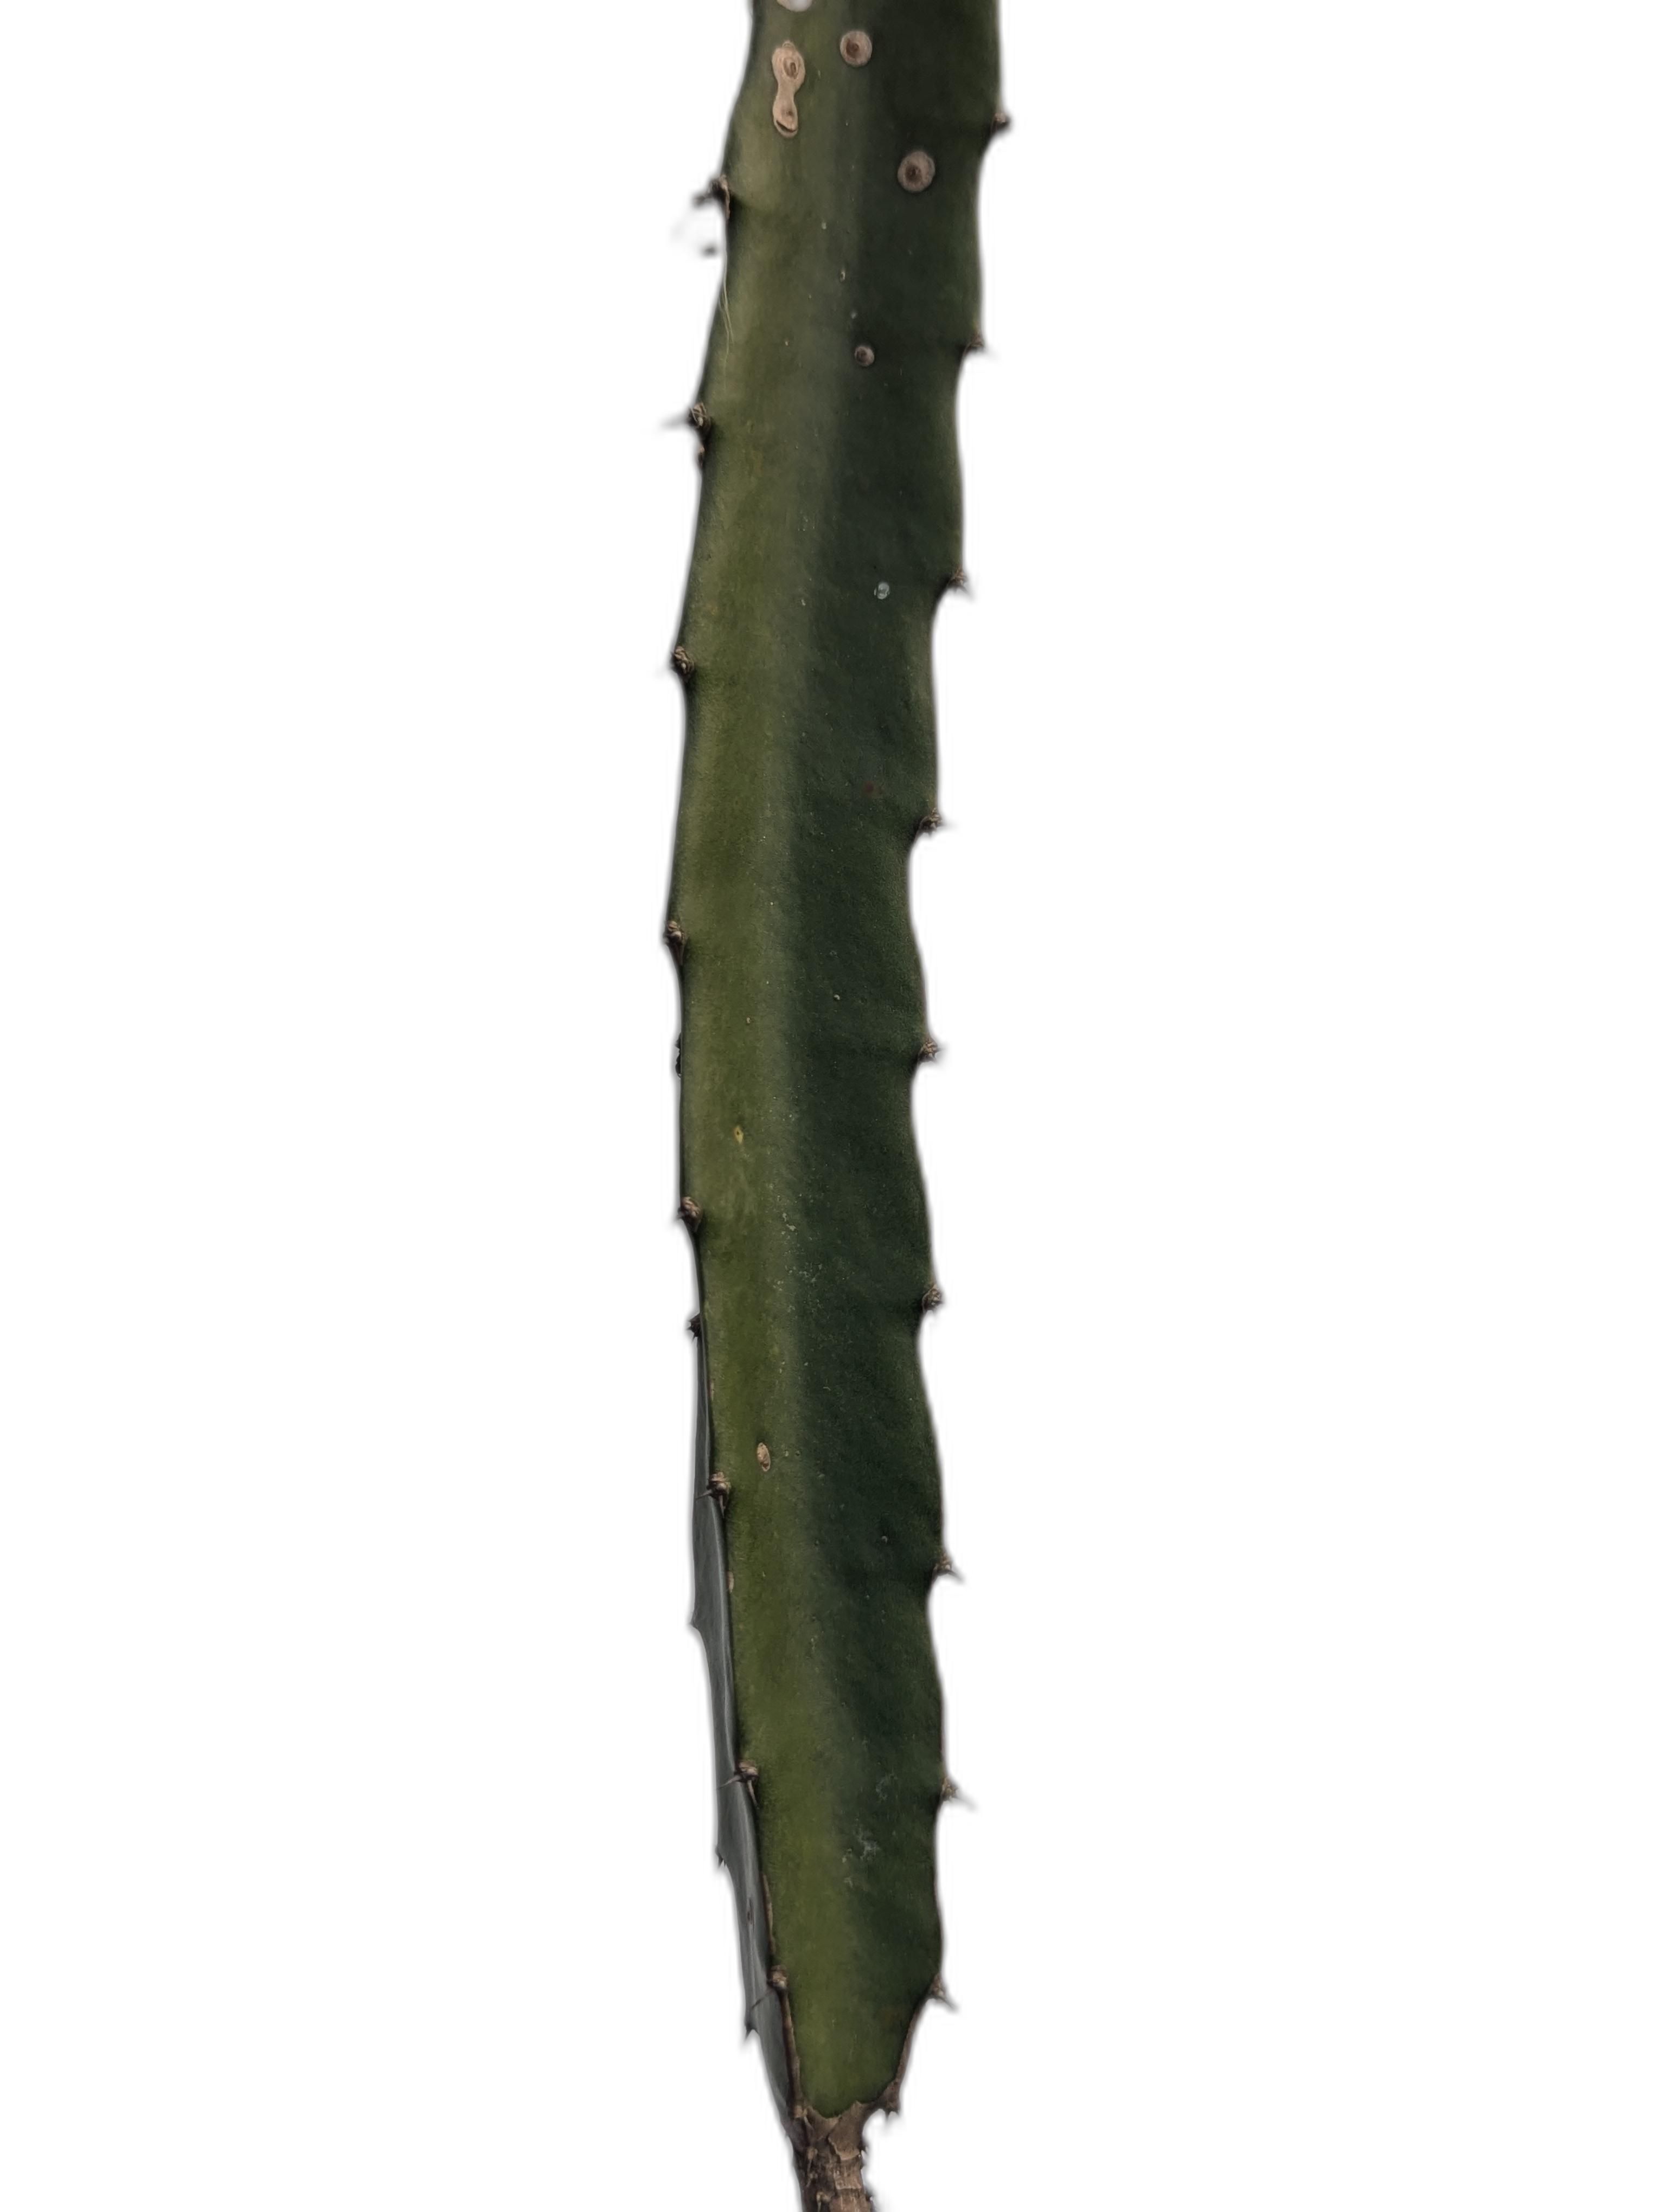
Label: Good leaf